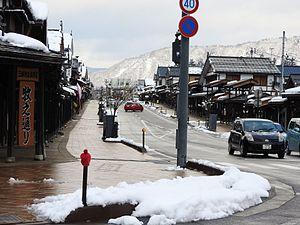
Shiozawa était un bourg situé dans le district de Minamiuonuma, dans la préfecture de Niigata au Japon.